Around the World Under the Sea

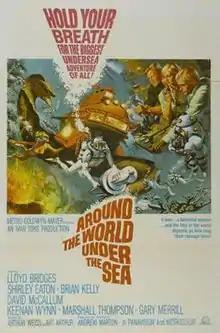
"Around the World Under the Sea" film poster by Frank McCarthy

Around the World Under the Sea is a 1966 science-fiction film directed by Andrew Marton and starring Lloyd Bridges, Marshall Thompson, Shirley Eaton, Gary Merrill and David McCallum. It follows the adventures of a crew of the deep-diving nuclear-powered civilian research submarine "Hydronaut" making a submerged circumnavigation of the world to plant monitoring sensors on the ocean floor that will help scientists predict impending earthquakes. Although Jules Verne is not credited by the filmmakers, his influence can be seen throughout the film.